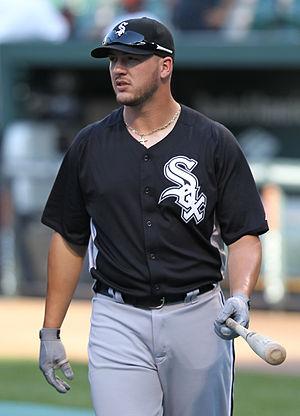
Cole Tyler Flowers est un receveur des Braves d'Atlanta de la Ligue majeure de baseball.